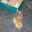
Label: rabbit